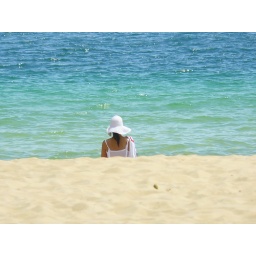
Girl in white on the beach II